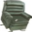
Label: chair